Congress Radio

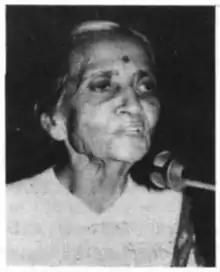
Photograph of Mehta in 1996

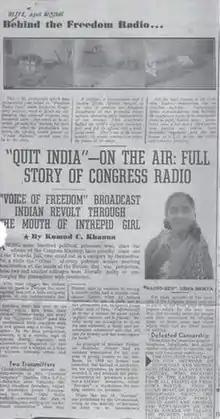
Blitz newspaper clipping from 1946 showing Mehta's contributions to the underground radio station

During the Second World War, all amateur radio licenses were suspended throughout the British Empire, with operators having to surrender their broadcasting equipment. The move was intended to prevent illegal broadcasts across the country and also potentially to prevent the equipment from being used by enemies in case of capture. At the same time, All India Radio had already been set up in the country in 1923 and beamed programming that carried the then-imperial British Indian government's messages, with no space for the dissenting voices from the Indian independence movement which was rapidly gaining steam during the war time.